Miša Anastasijević

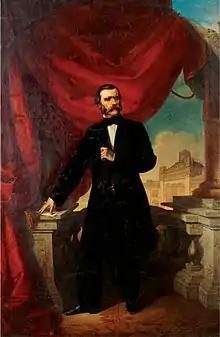
Painting of Anastasijević by Stevan Todorović, 1866

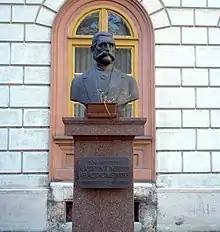
Bust of Miša Anastasijević

Anastasijević was born in Poreč, modern Donji Milanovac, Serbia in 1803. His father, Anastas, was a landowner and petty businessman. His mother, Ruža, was a homemaker. His father died when he was only two years old, while his mother died as a result of complications during childbirth, leaving his stepmother Milja in charge of him. Miša and Milja twice crossed the Danube into Austria during the First Serbian Uprising of the Serbian Revolution. At 11 years old, due to his literacy, he became a teacher in his hometown. From 1817 to 1822, he worked as a charcoal burner (customs officer and supervisor) before going into trade.